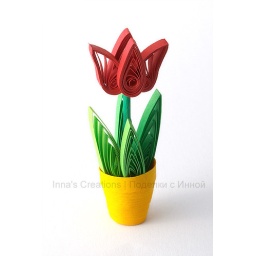
Tulip in flower pot (quilling)